Elisabeth of the Palatinate

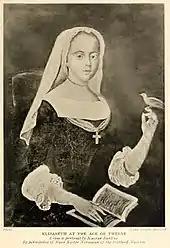
Elisabeth at age 12.

Elisabeth Simmern van Pallandt was born on December 26, 1618, in Heidelberg. She was the third of thirteen children and eldest daughter of Frederick V, Elector Palatine, and Elizabeth Stuart, daughter of James VI of Scotland and I of England and sister of Charles I.